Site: brandenburg
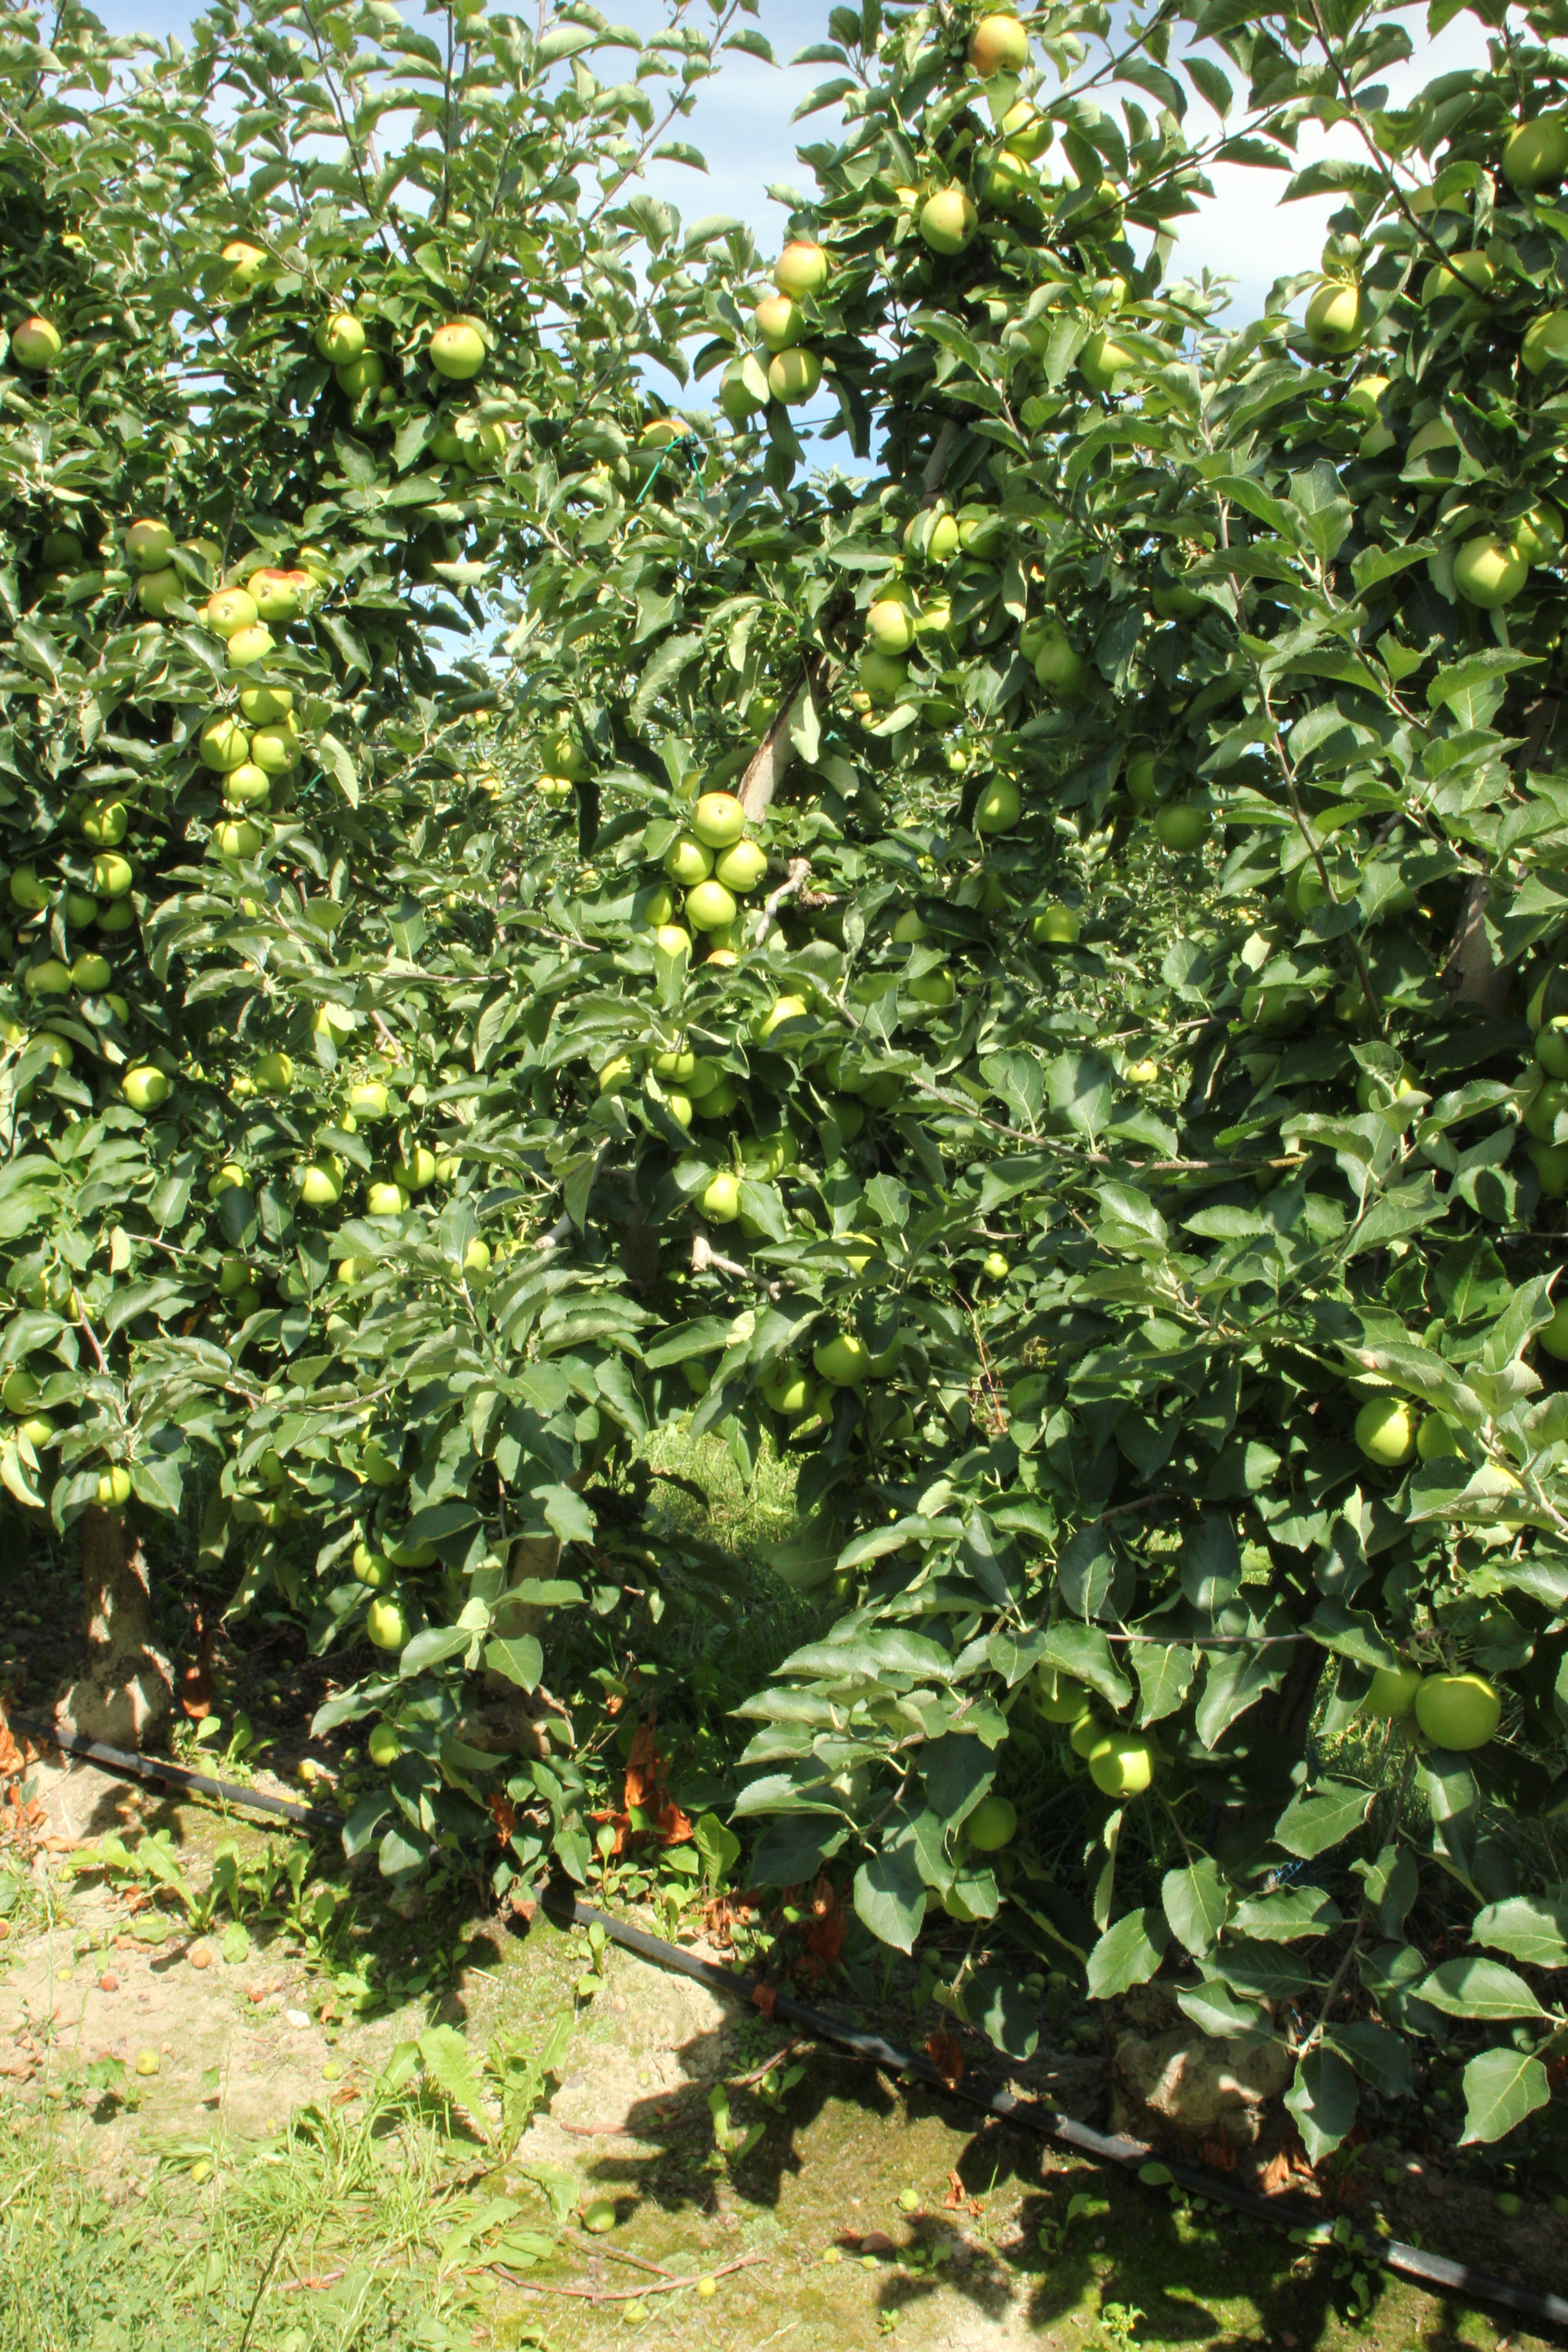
Growth stage (BBCH 77): Development of fruit